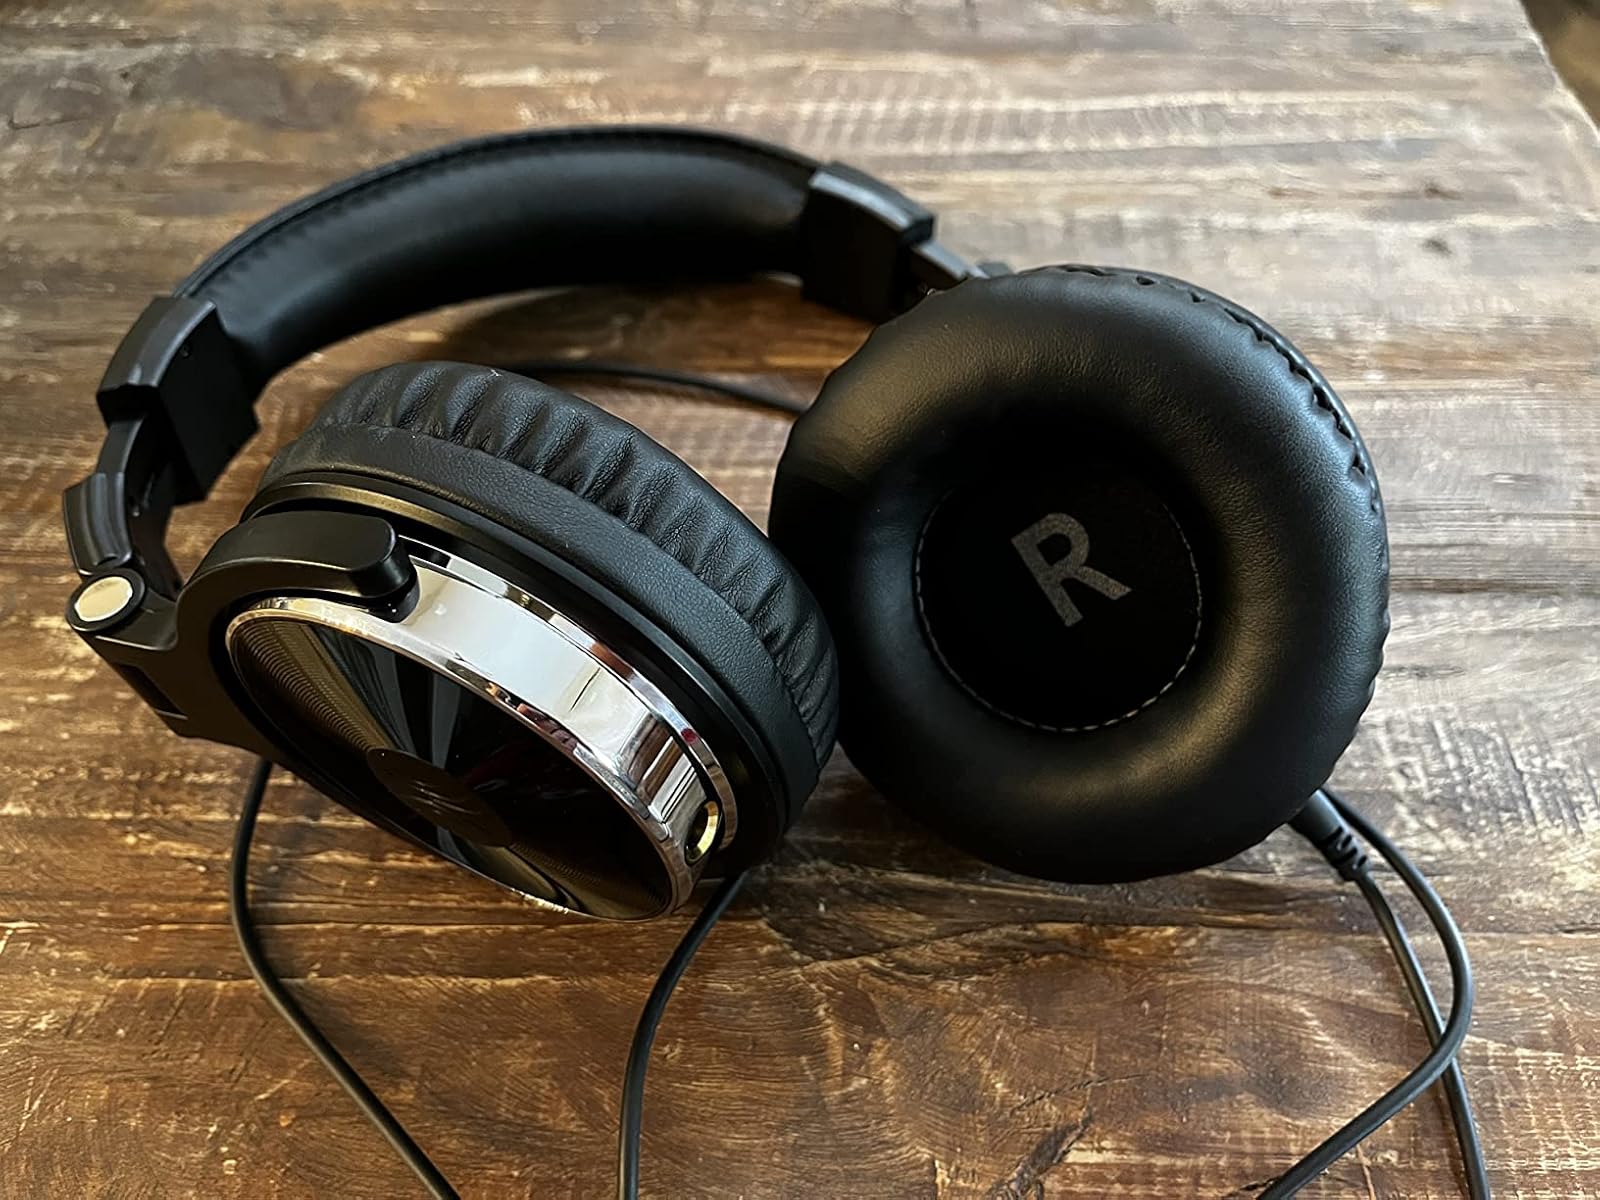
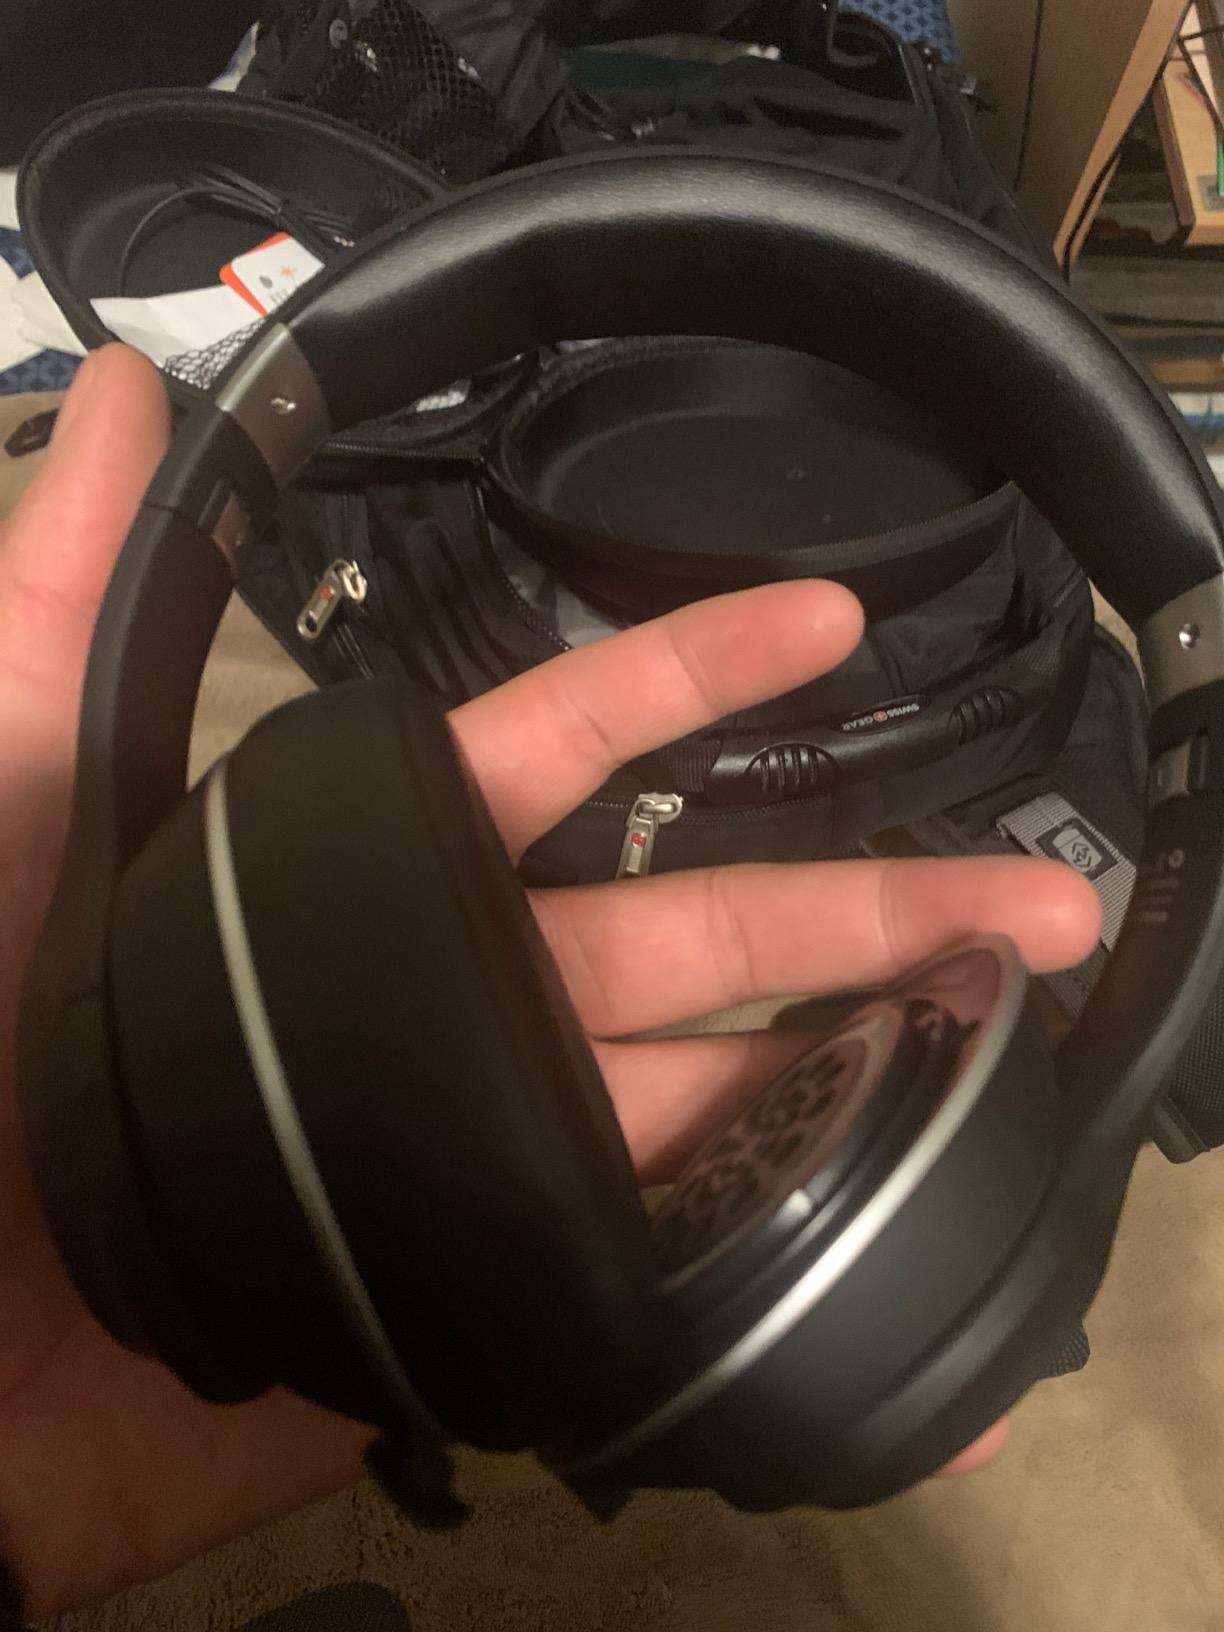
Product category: headphones
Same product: no